HMS Coronation

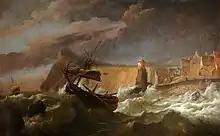
The foundering of "Coronation", by Ludolf Bakhuizen

Part of the wreck was discovered, close to the shore in 1967 and a second offshore site was found in 1977. The area is subject to strong tidal flows, especially during spring tides. The main wreck site extends in a south-west direction, over 1300m, from the southern side of Penlee Point and artefacts are spread over a large area. The site is a protected wreck and a licence is required to dive on the site.